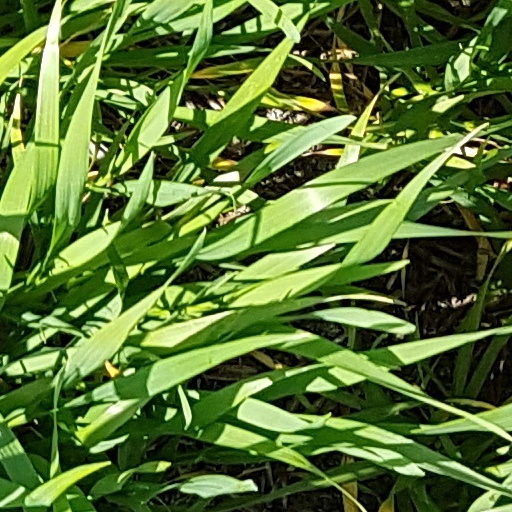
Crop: wheat